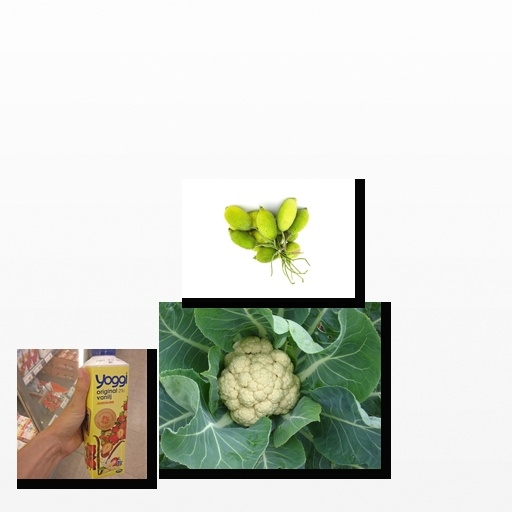
Food items: strawberry_yoghurt, cauliflower, spiny_gourd